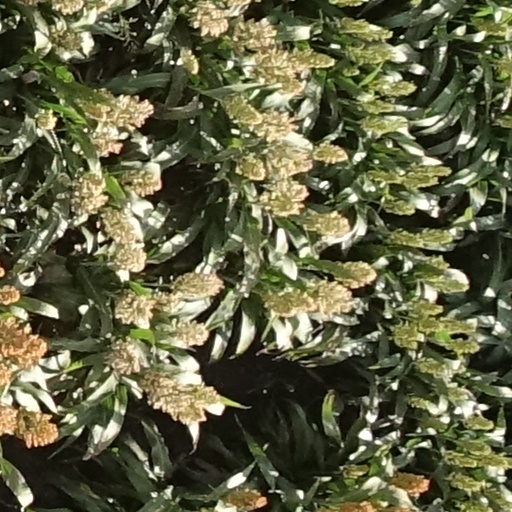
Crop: sorghum